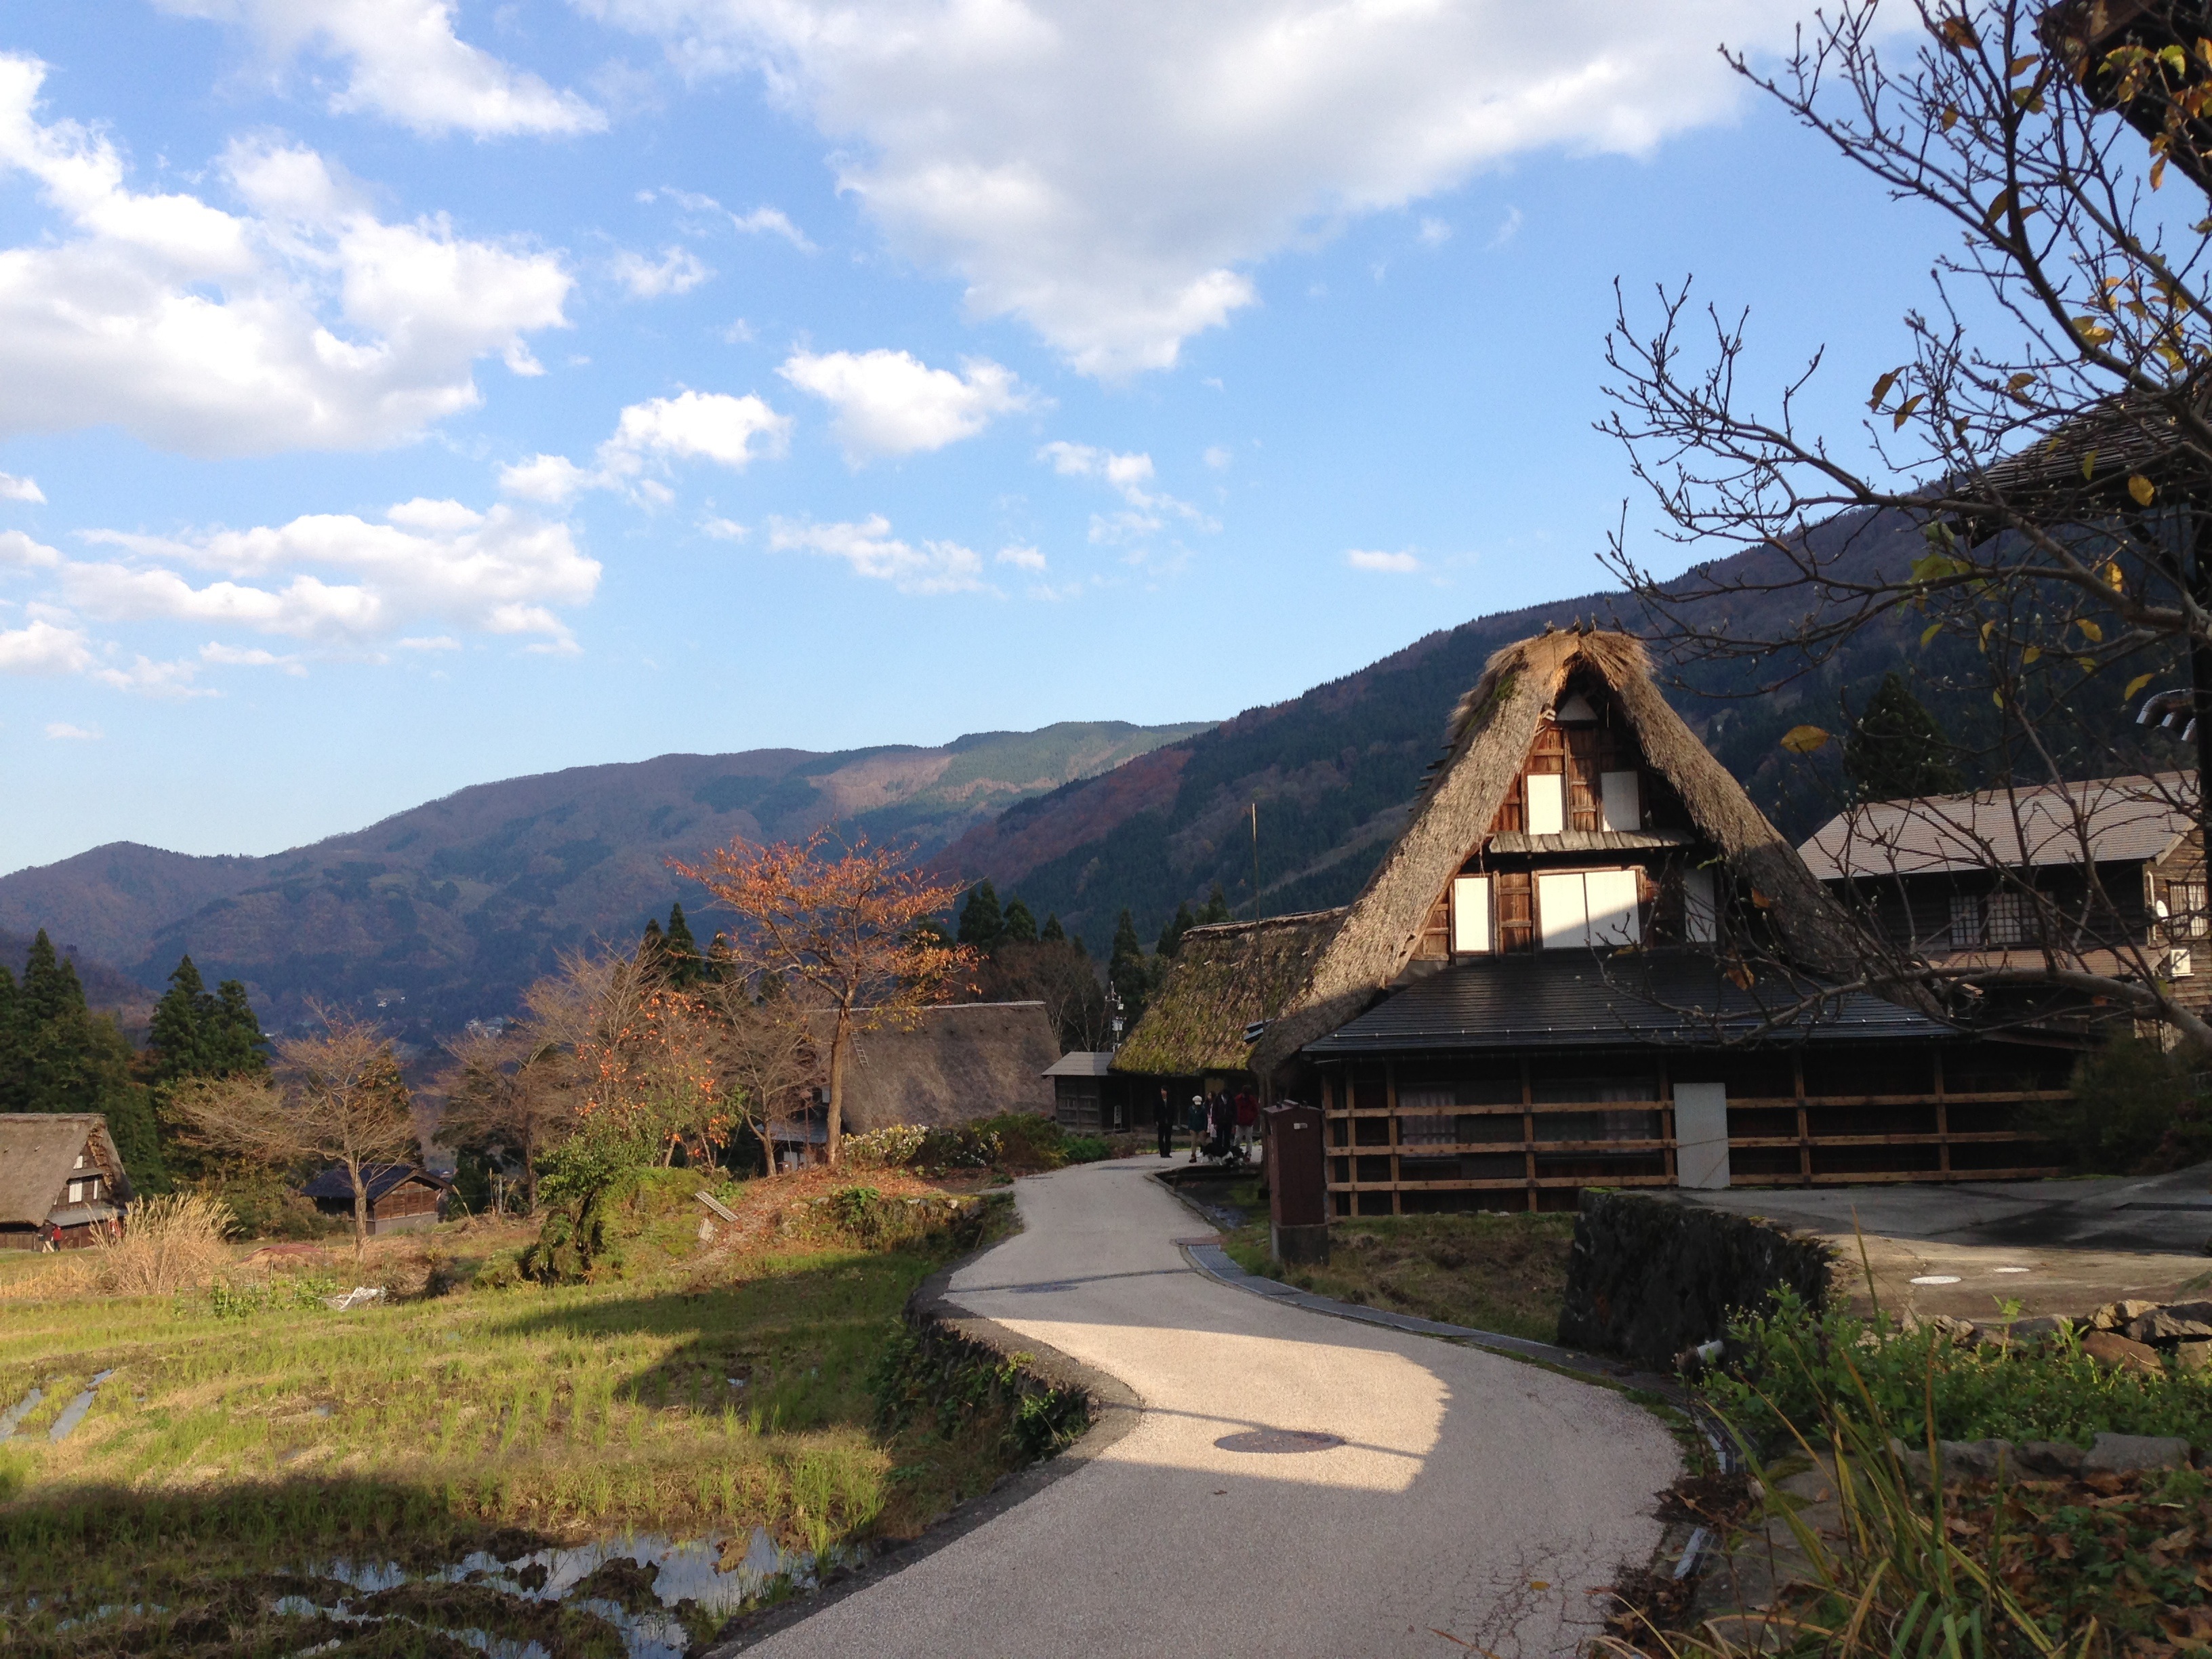
landscape, mountain, hill, valley, mountain range, vacation, village, 11, estate, rural area, world heritage site, toyama, mountainous landforms, gassho style, ainokura